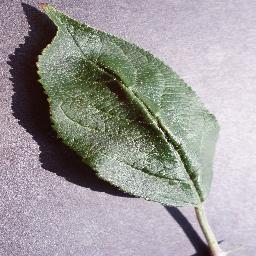
Label: Apple___healthy